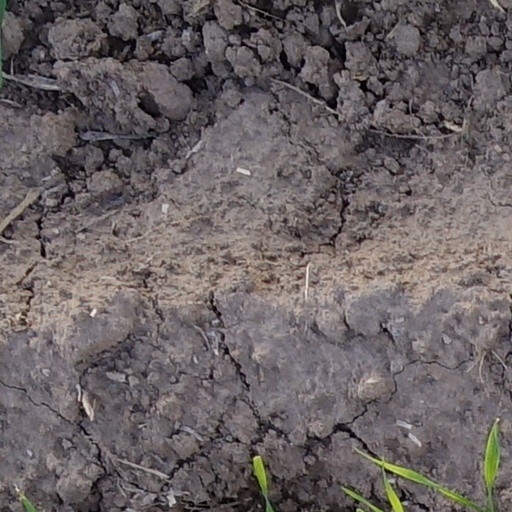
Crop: wheat